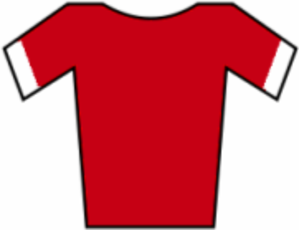
Ryttere og hold i Vuelta a España 2011
Lettisk mester
Ryttere og hold i Vuelta a España 2011